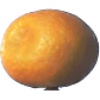
Label: Kumquats 1